352d Bombardment Squadron

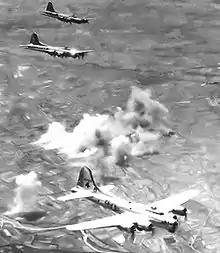
B-17Gs from the 352d Bombardment Squadron

Until August 1943, the squadron operated from airfields in Algeria, bombing docks, shipping facilities, airfields and marshalling yards in Tunisia, Sicily, and Sardinia. It also attacked enemy ships operating between Sicily and Tunisia. On 6 April 1943, the squadron withstood heavy flak from shore defenses and enemy vessels, when it attacked a merchant convoy near Bizerte, Tunisia that was carrying supplies essential for the Axis defense of Tunisia. For this mission it was awarded the Distinguished Unit Citation (DUC). In May and June, it participated in Operation Corkscrew, the bombing and invasion of Pantelleria, prior to the invasion of Sicily.